Dust astronomy

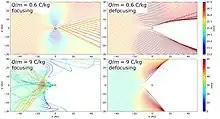
Trajectories of interstellar dust (formula_44) coming from the left are either focused towards (left) or defocused away (right) from the ecliptic plane (formula_45), depending on the phase of the solar magnetic cycle. This effect is stronger for higher charge-to-mass ratios.

Solar radiation exerts the repulsive radiation pressure force on meteoroids and interplanetary dust particles: